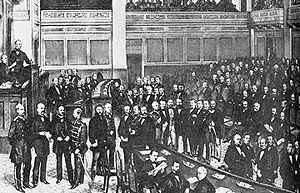
Rigsdagen (Det nordtyske forbund)
Samling i Rigsdag i 1867. Bismarck står direkte under rigsdagsformandens pult
Rigsdagen blev etableret som parlament for Det nordtyske forbund i 1867 efter Preussisk-østrigske krig. Rigsdagen var i virksomhed frem til grundlæggelsen af Det Tyske Kejserrige i 1871.